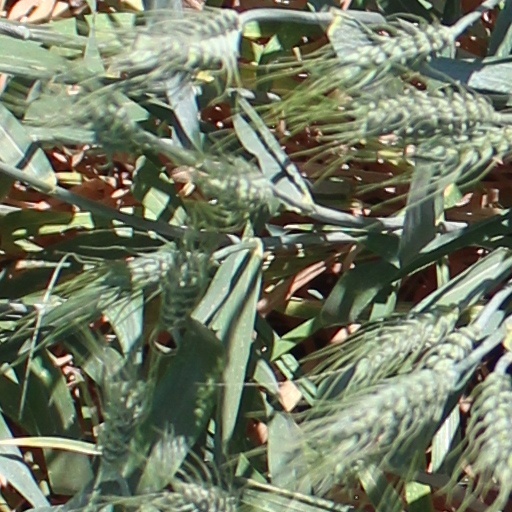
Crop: wheat